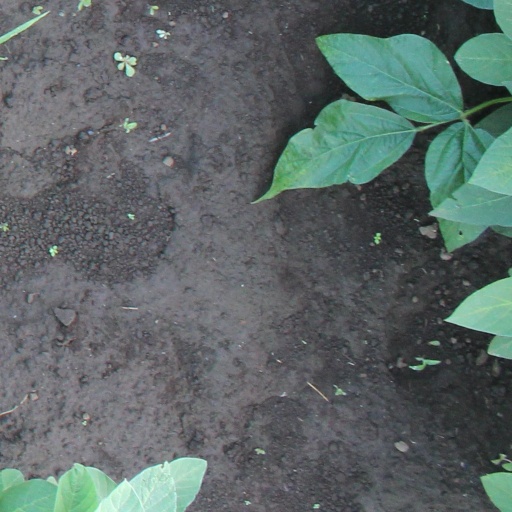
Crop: soybean